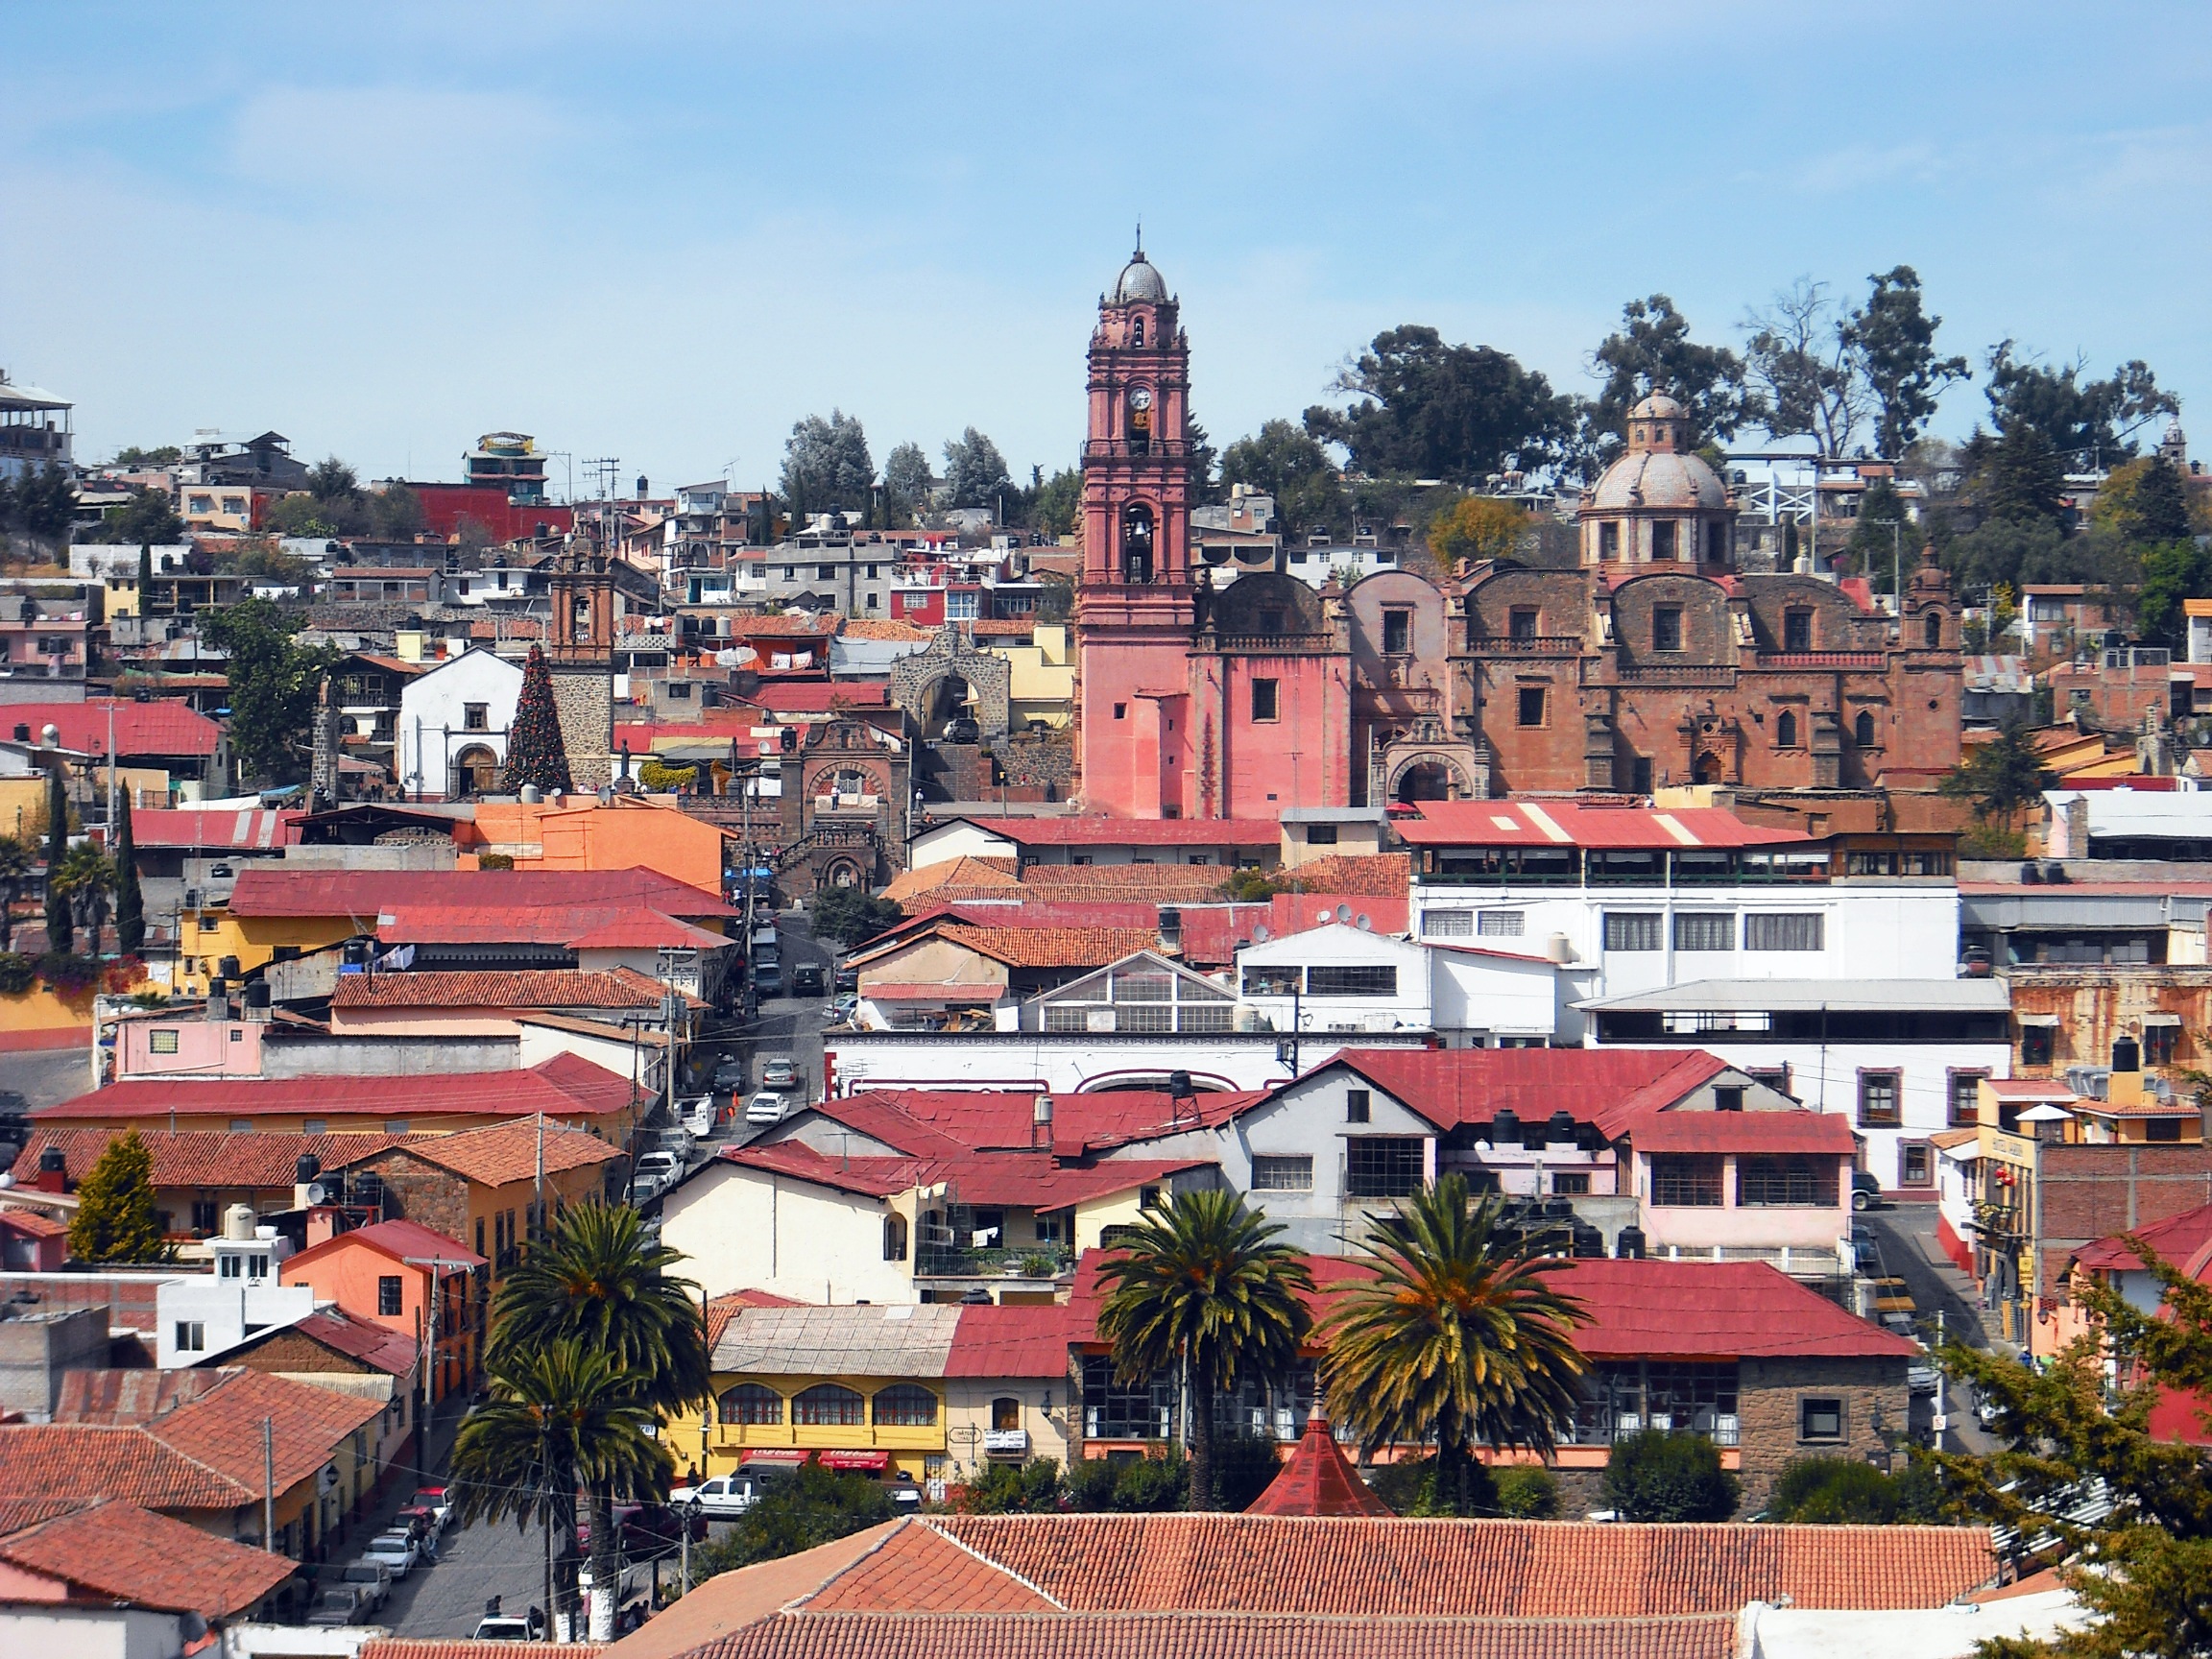
architecture, skyline, town, city, cityscape, downtown, village, suburb, rural, red, plaza, landmark, place of worship, buildings, mexico, guanajuato, town square, roofs, neighbourhood, residential area, human settlement, tlalpuhahua